Villain

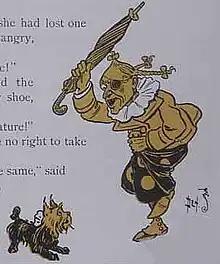
The Wicked Witch of the West from "The Wonderful Wizard of Oz" is an example of a literary villain.

Villains in fiction commonly function in the dual role of adversary and foil to a story's heroes. In their role as an adversary, the villain serves as an obstacle the hero must struggle to overcome. In their role as a foil, they exemplify characteristics that are diametrically opposed to those of the hero, creating a contrast distinguishing heroic traits from villainous ones.